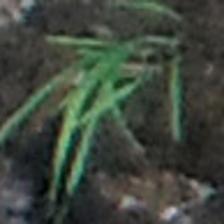
Label: clustered